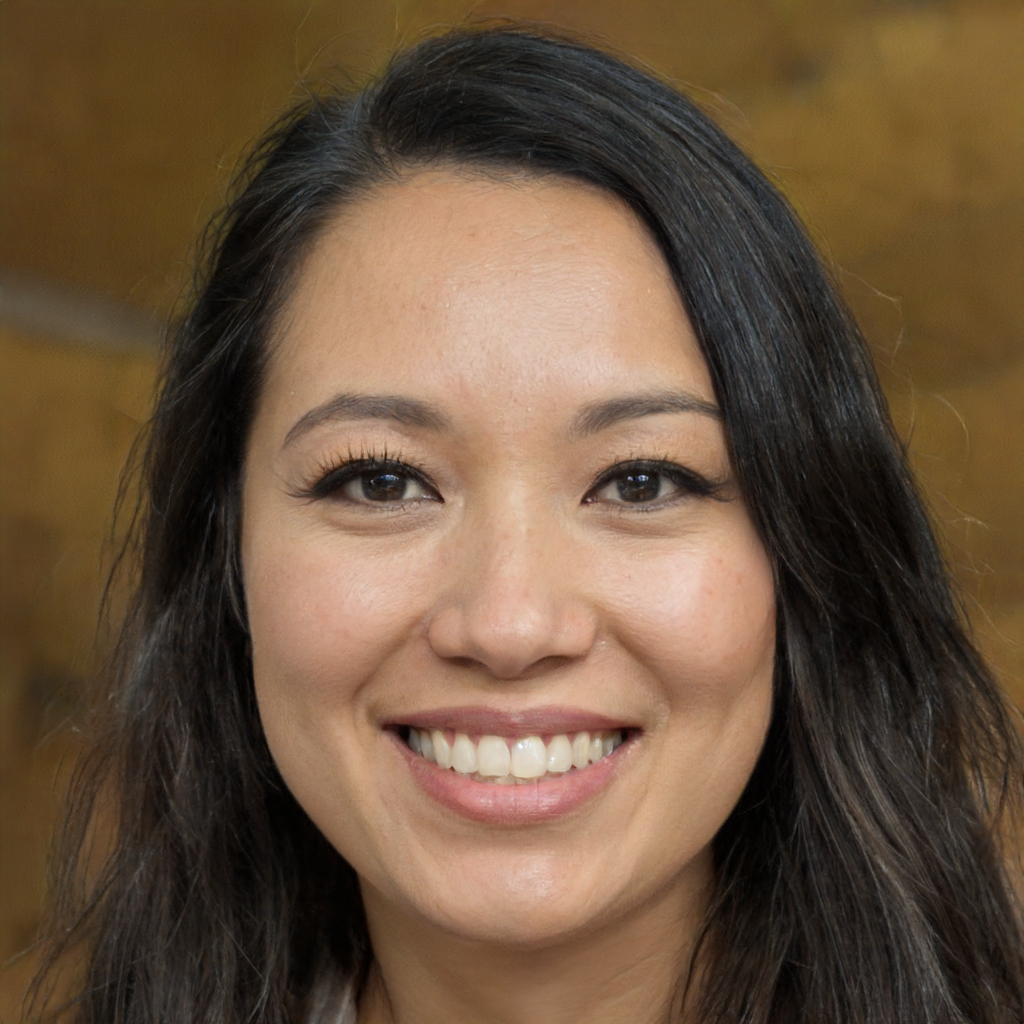
Gender: Female